Ottan Thullal

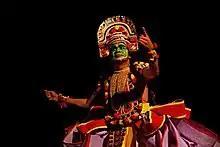
Ottamthullal performance in Kerala

Ottan Thullal (or "Ottamthullal") is a recite-and-dance art-form of Kerala, India. It was introduced in the eighteenth century by Kunchan Nambiar, one of the Prachina Kavithrayam (three famous Malayalam-language poets). The folksy performance, often laced with humour intended at criticism of society, is accompanied by a mridangam (a barrel-shaped double-headed drum) and/or the handy idakka besides a pair of ilathalam cymbals.